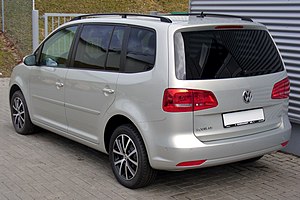
Volkswagen Touran I / Touran GP2 (2010−2015)
Volkswagen Touran I er en kompakt MPV fra Volkswagen. Bilen er ligesom Golf V og Golf VI baseret på PQ35-platformen og har separate hjulophæng for og bag, hvor Volkswagen Caddy, som er bygget på samme platform, har stiv bagaksel. Touran har som standard fem siddepladser, men kan mod merpris udstyres med i alt syv siddepladser, som kan sænkes ned i bagagerumsgulvet og klappes op efter behov. Touran kom på markedet i Tyskland i februar 2003 og blev i begyndelsen af 2004 den mest solgte bil i sin klasse.